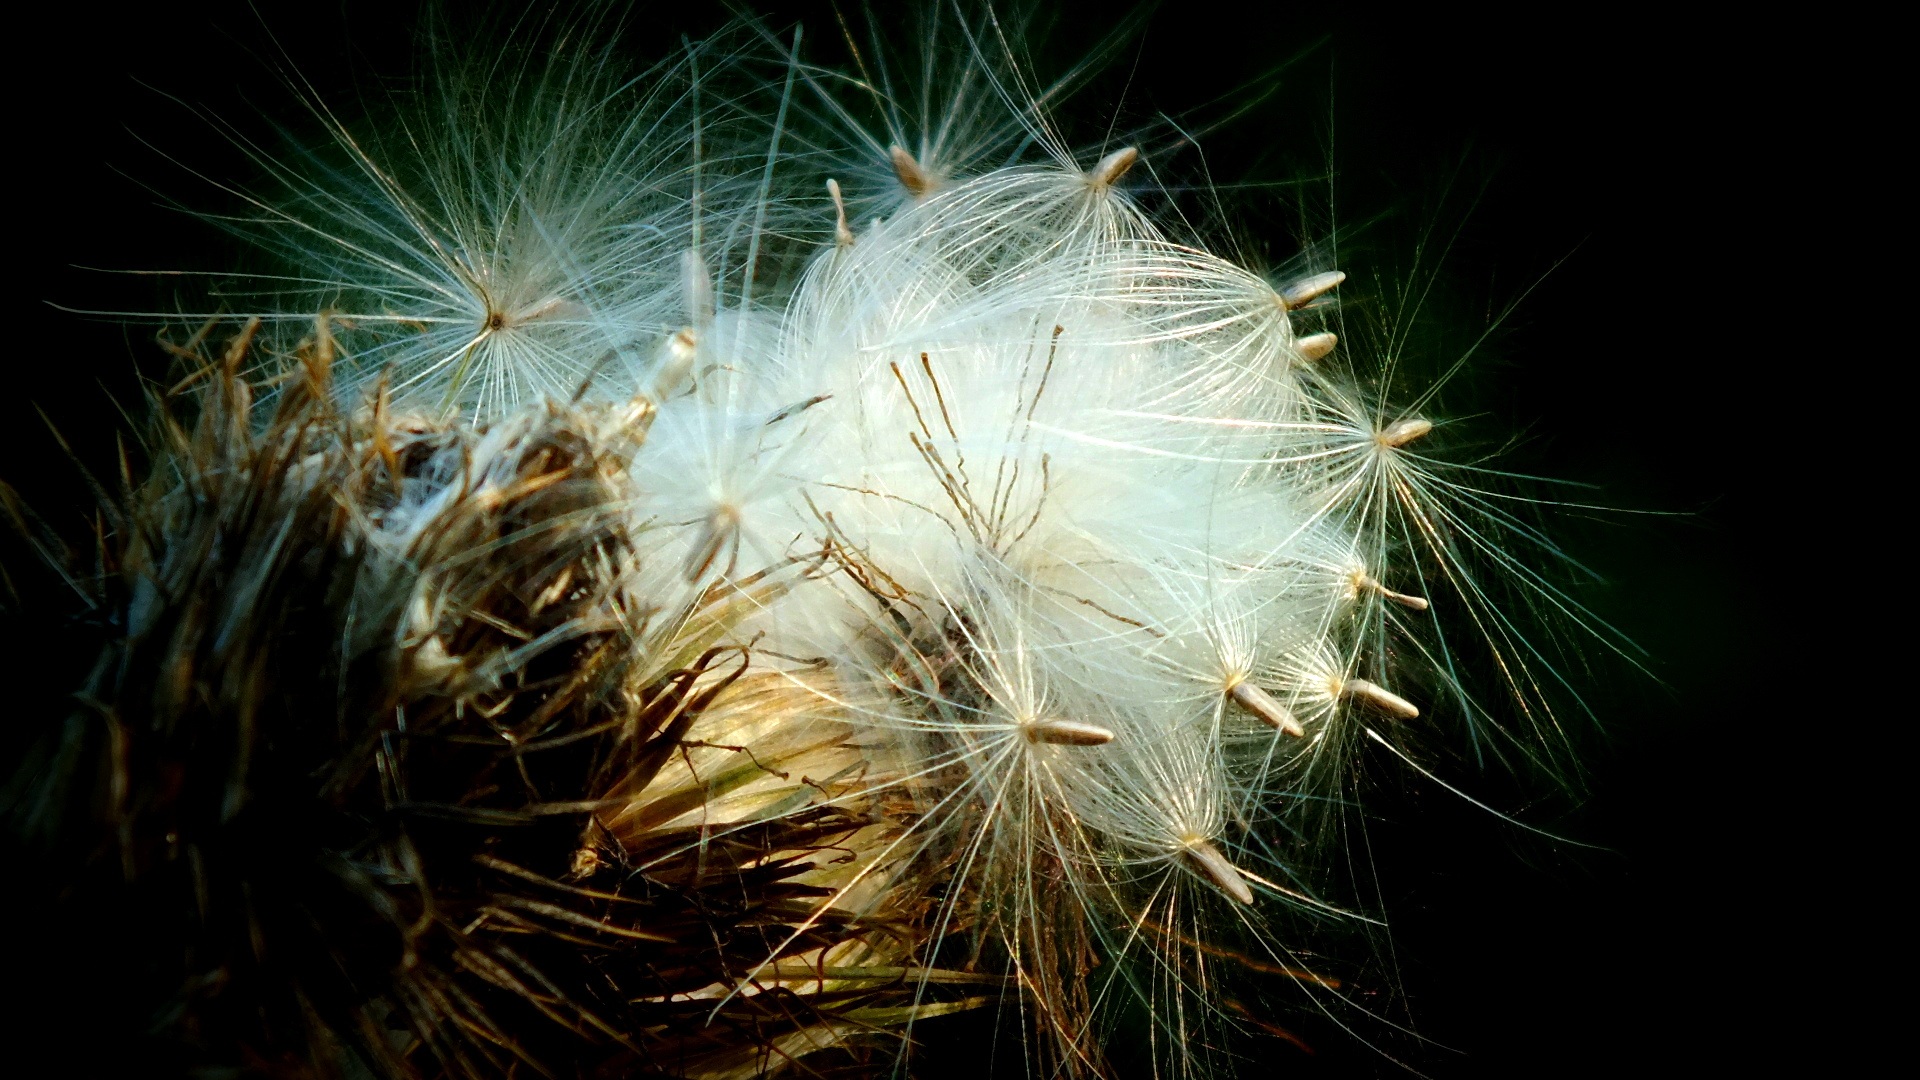
nature, plant, white, night, photography, dandelion, flower, sparkler, macro, blooming, black, closeup, flora, close up, the background, macro photography, black background, flowering plant, daisy family, land plant, thorns spines and prickles